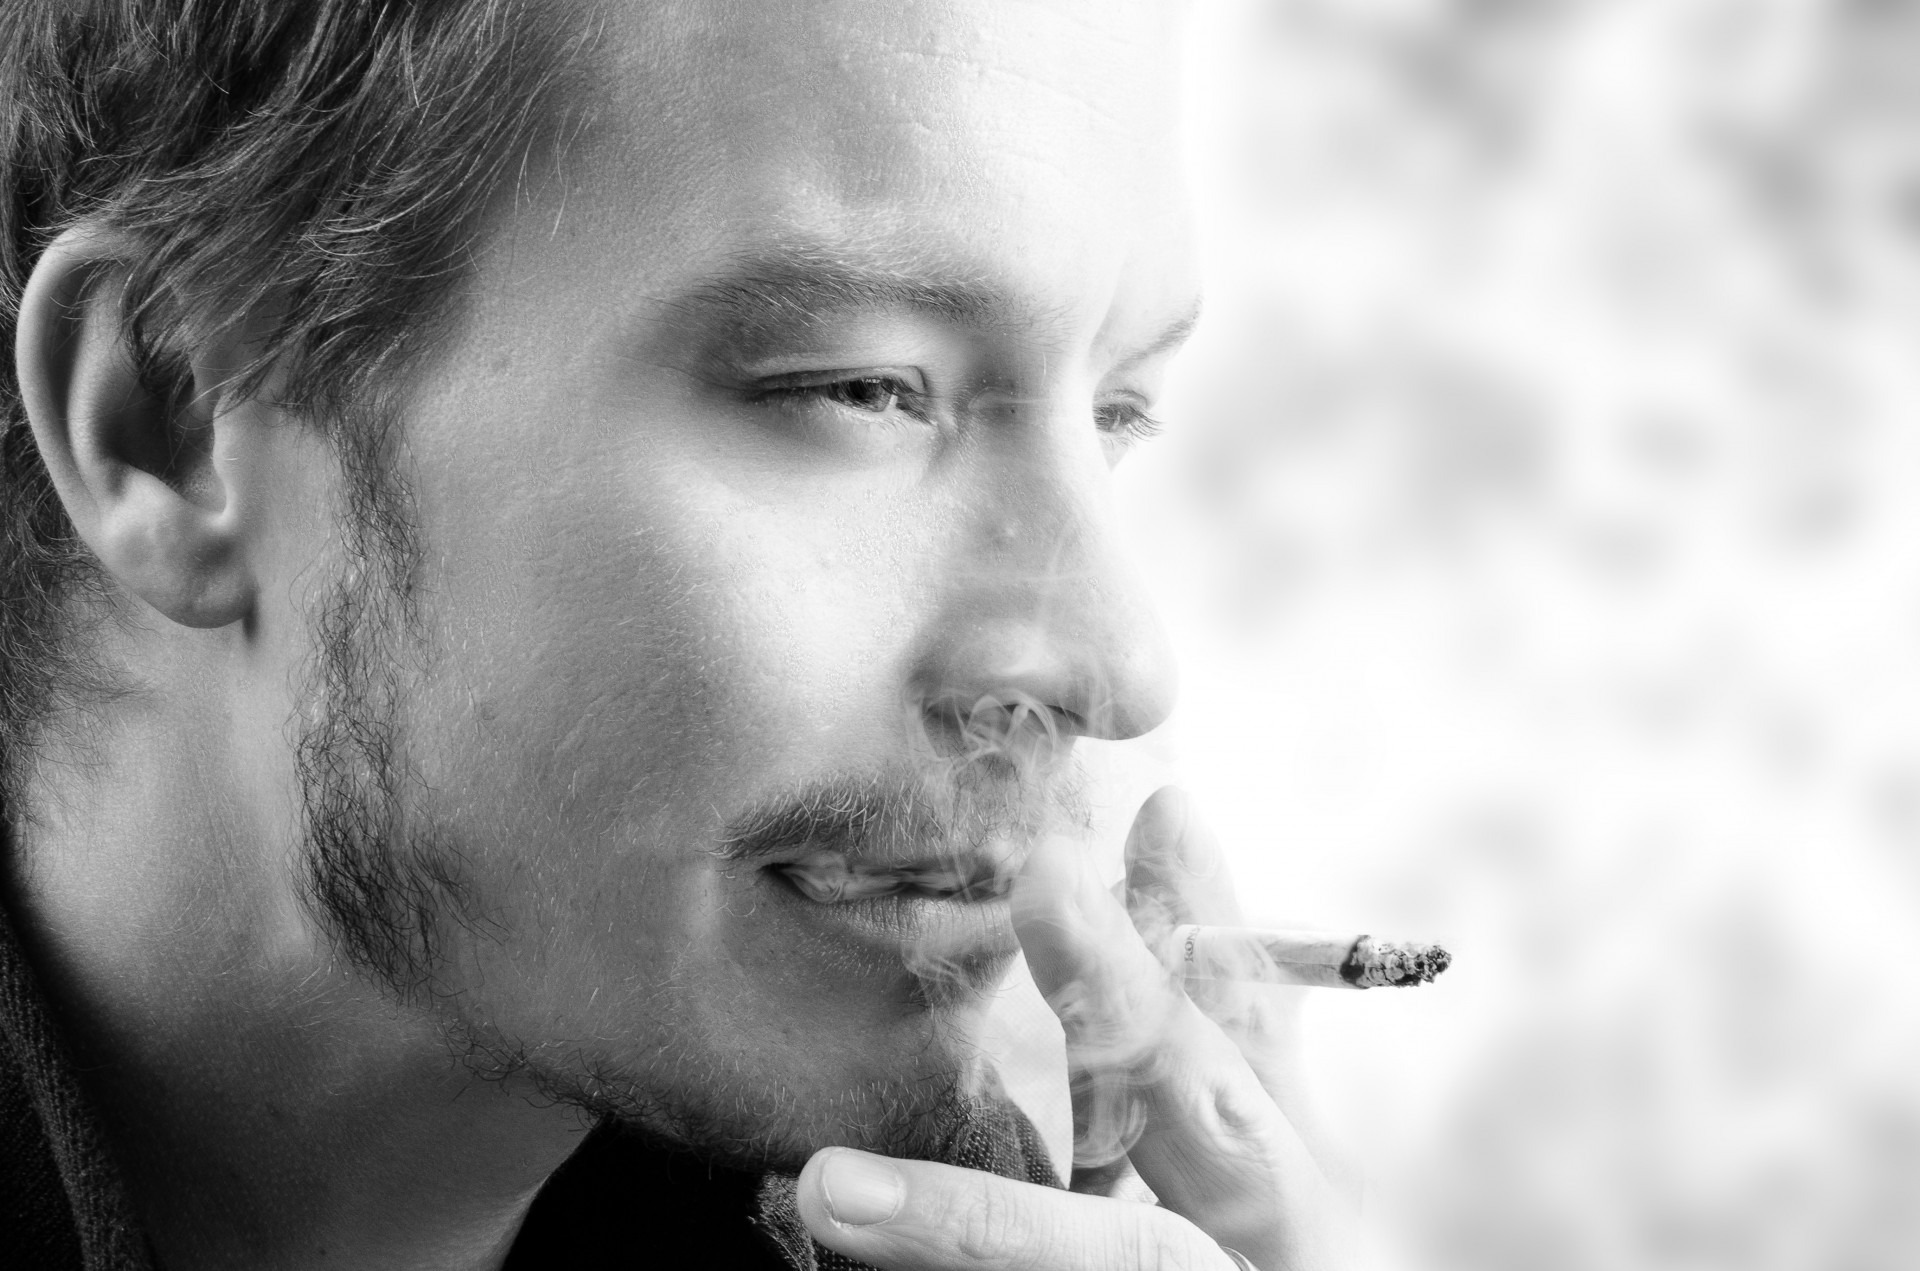
hand, man, person, black and white, people, hair, white, photography, smoke, looking, male, portrait, model, young, human, black, monochrome, facial expression, cigarette, smile, close up, face, nose, eye, head, skin, beauty, organ, emotion, adult, sense, monochrome photography, portrait photography, facial hair